James Peter Robertson

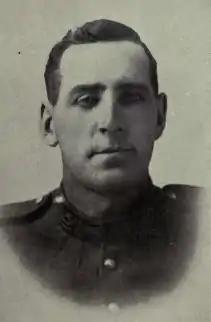
James Peter Robertson VC

James Peter Robertson (26 October 1883 – 6 November 1917) was a Canadian recipient of the Victoria Cross, the highest and most prestigious award for valour in the face of the enemy that can be awarded to British and Commonwealth forces.